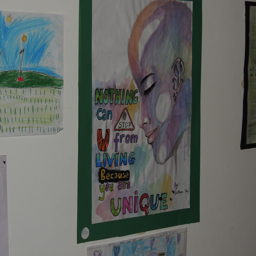
another example of art from the auction to support children with cancer .